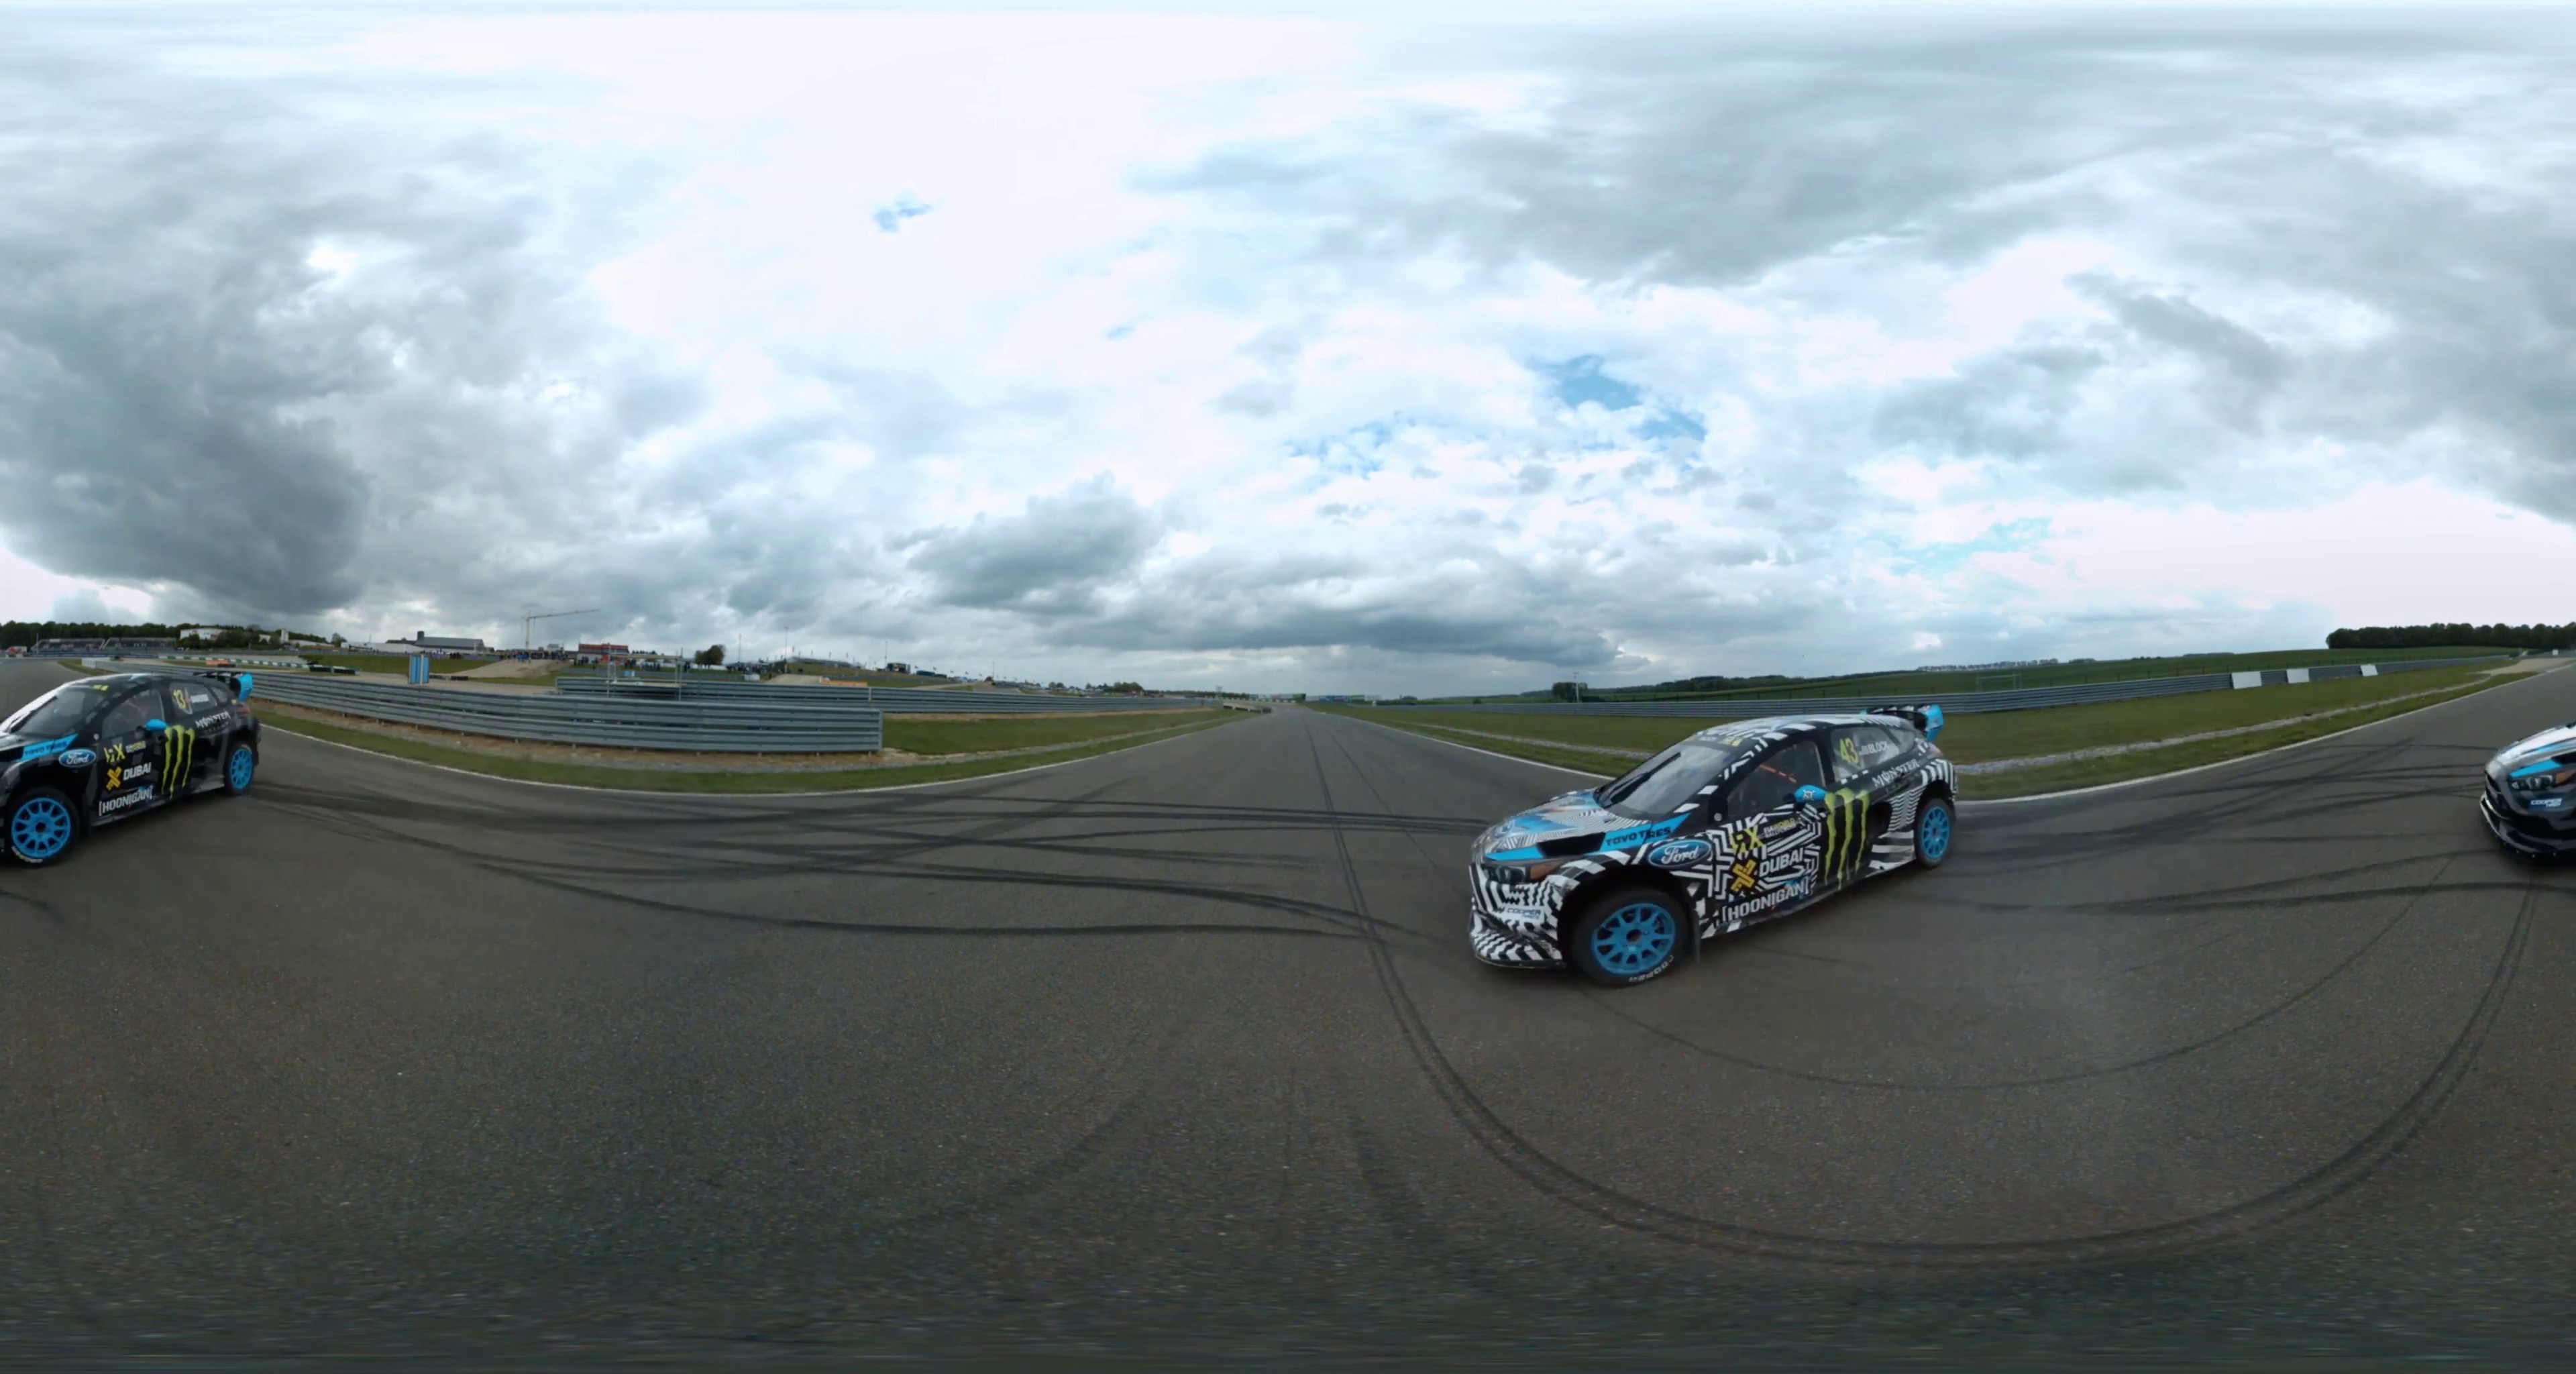
Referred object: Blue and white car

Referred object: turn right to see the blue-wheeled rally car

Referred object: the car opposite the car on the far left from the viewer's perspective